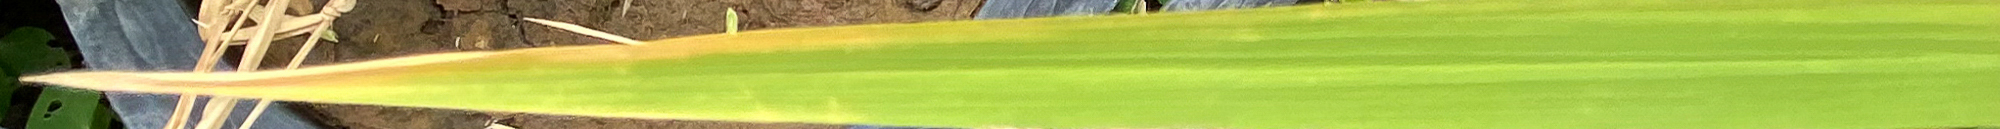
Nhãn: N